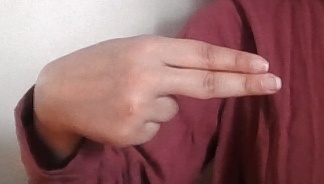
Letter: ain